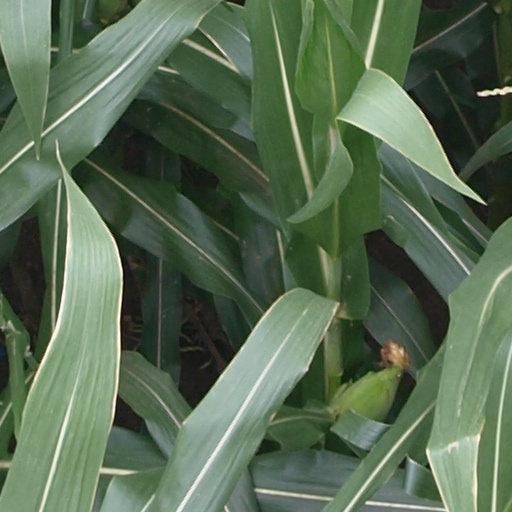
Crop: maize; corn